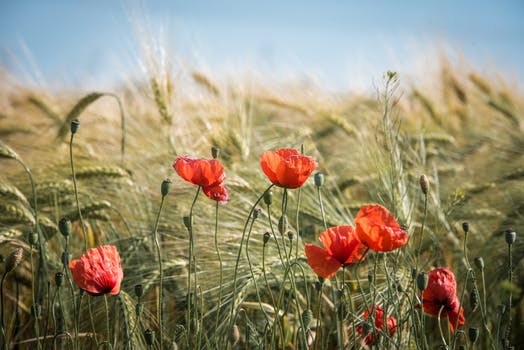
Label: No Watermark